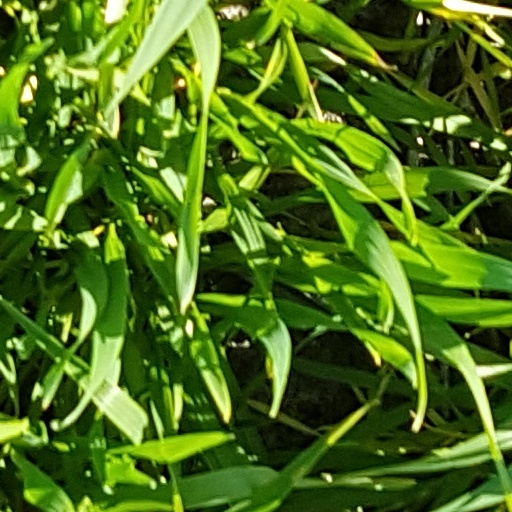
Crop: wheat